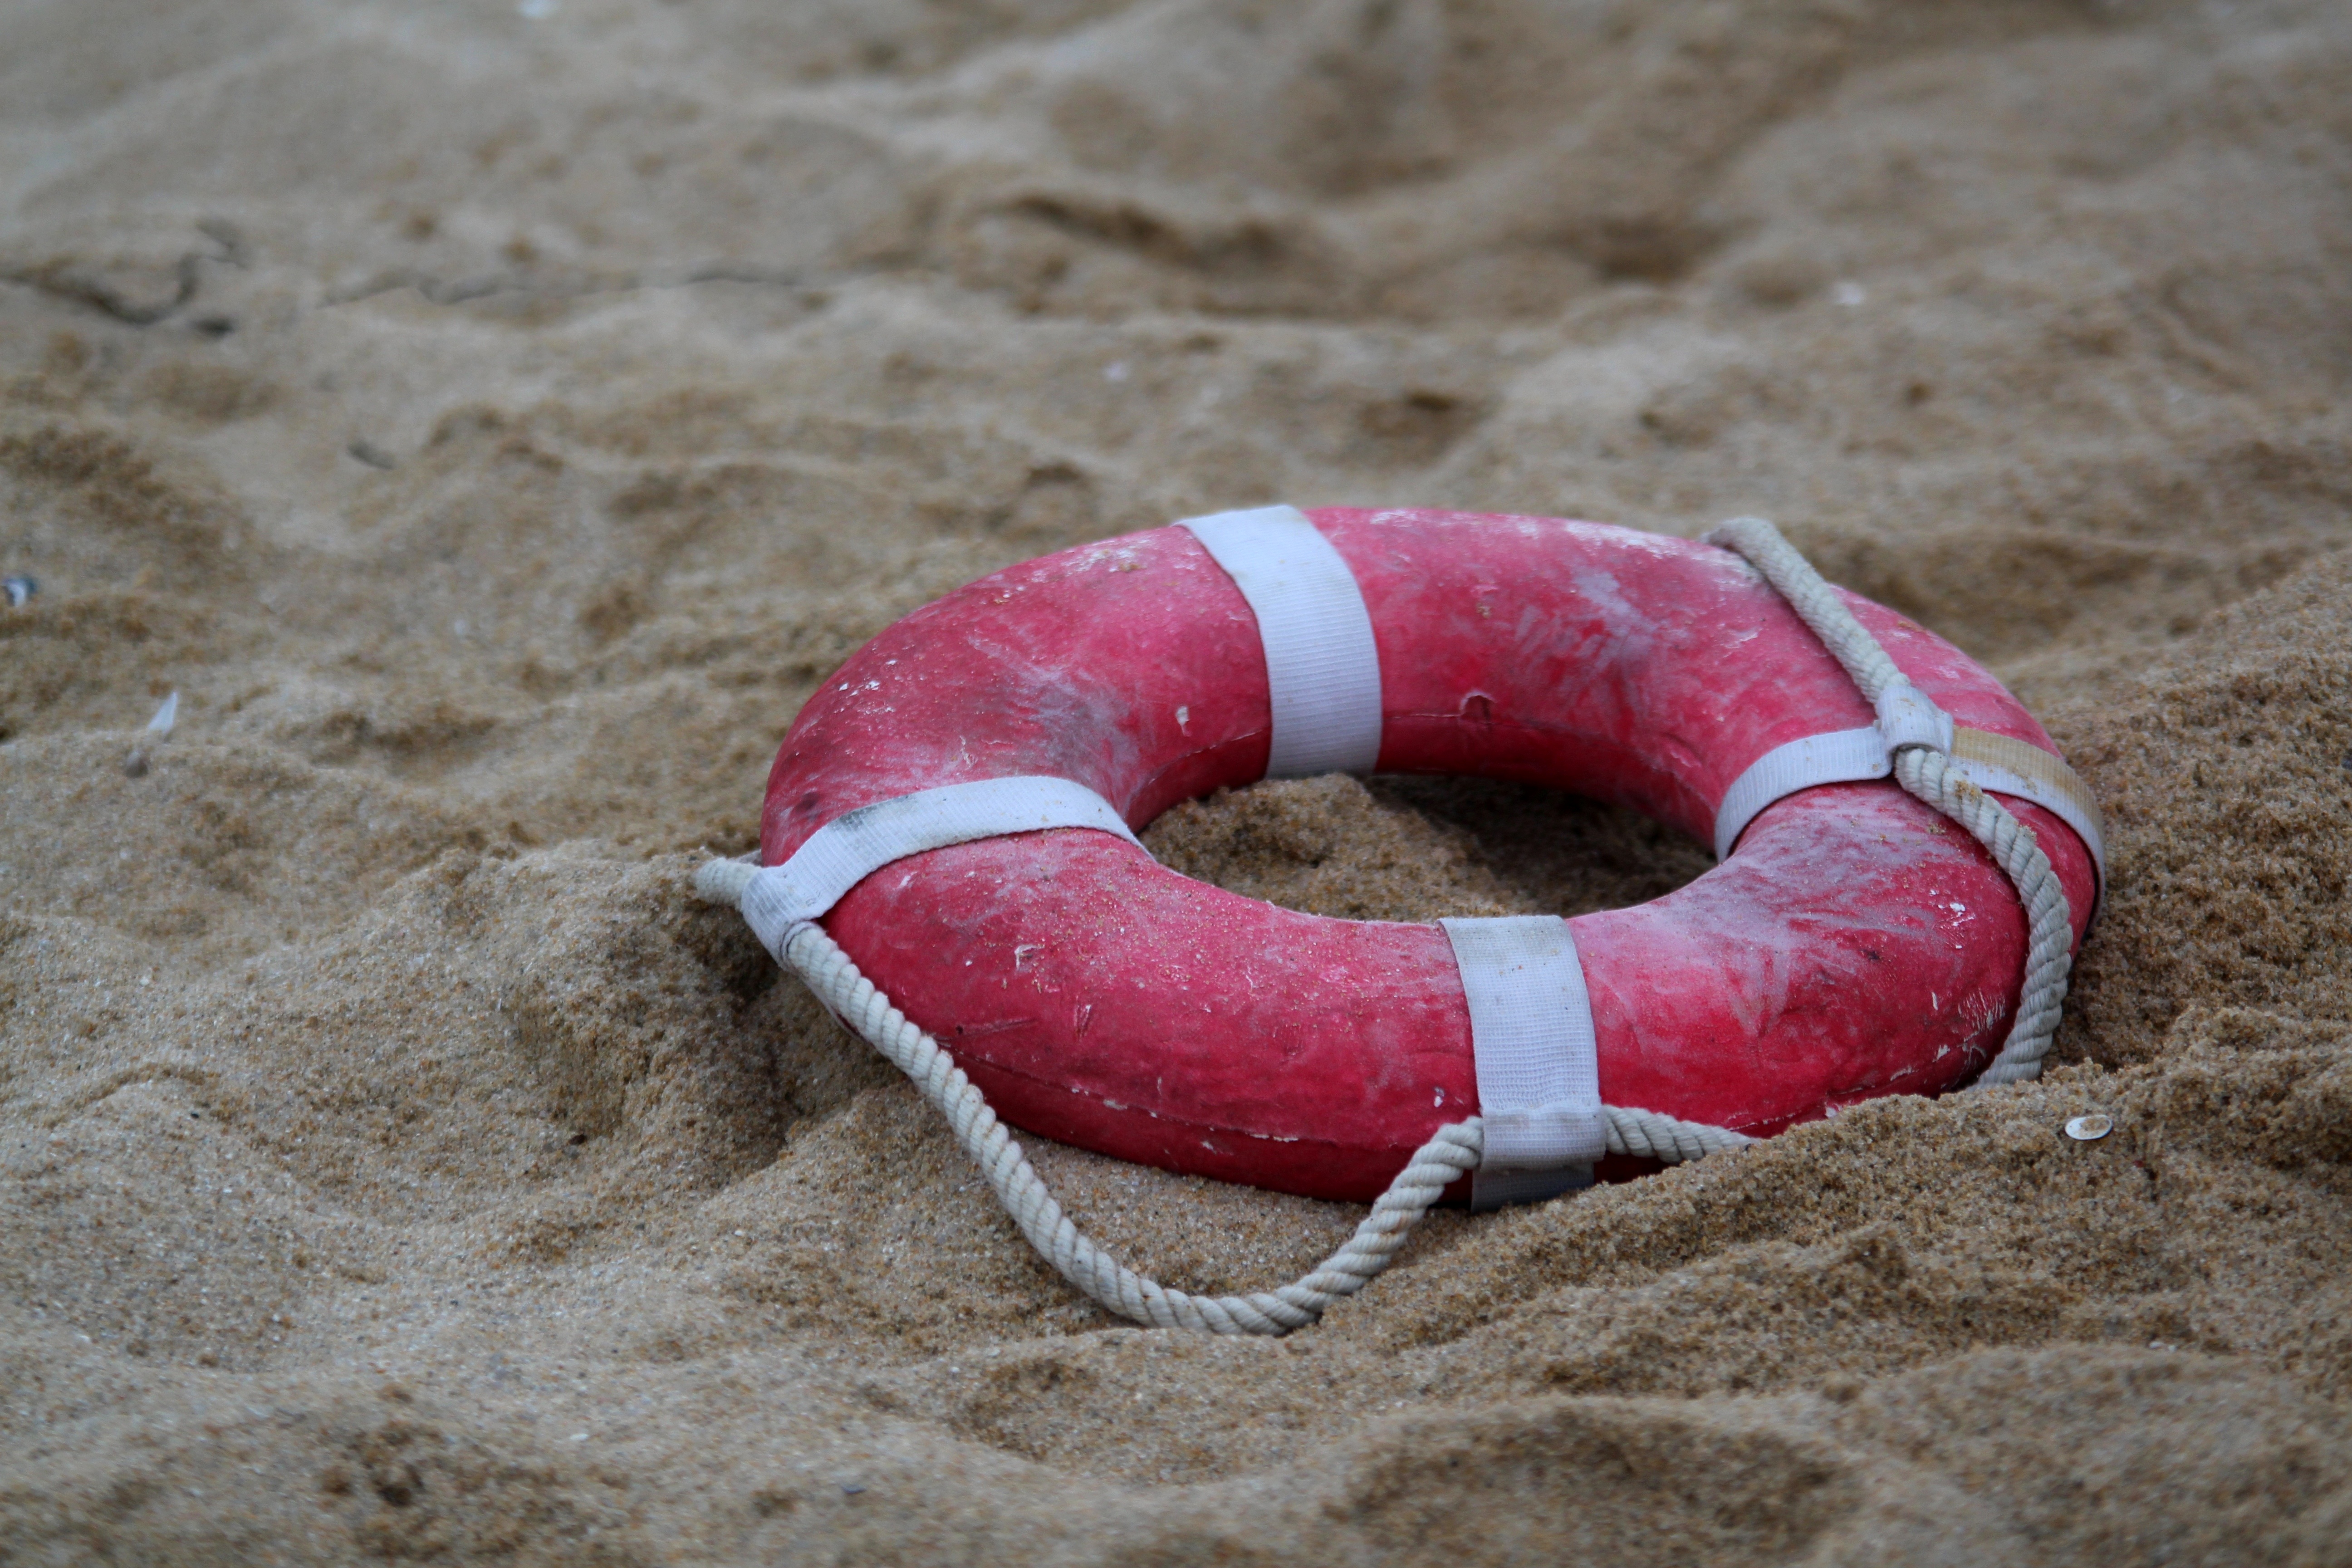
hand, beach, sea, nature, outdoor, structure, tube, food, red, pink, organ, lifebuoy, lifesaving, gumyeonghwan, rescue tube